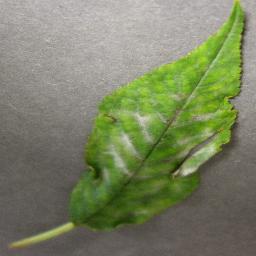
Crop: cherry
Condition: (including_sour)_powdery_mildew